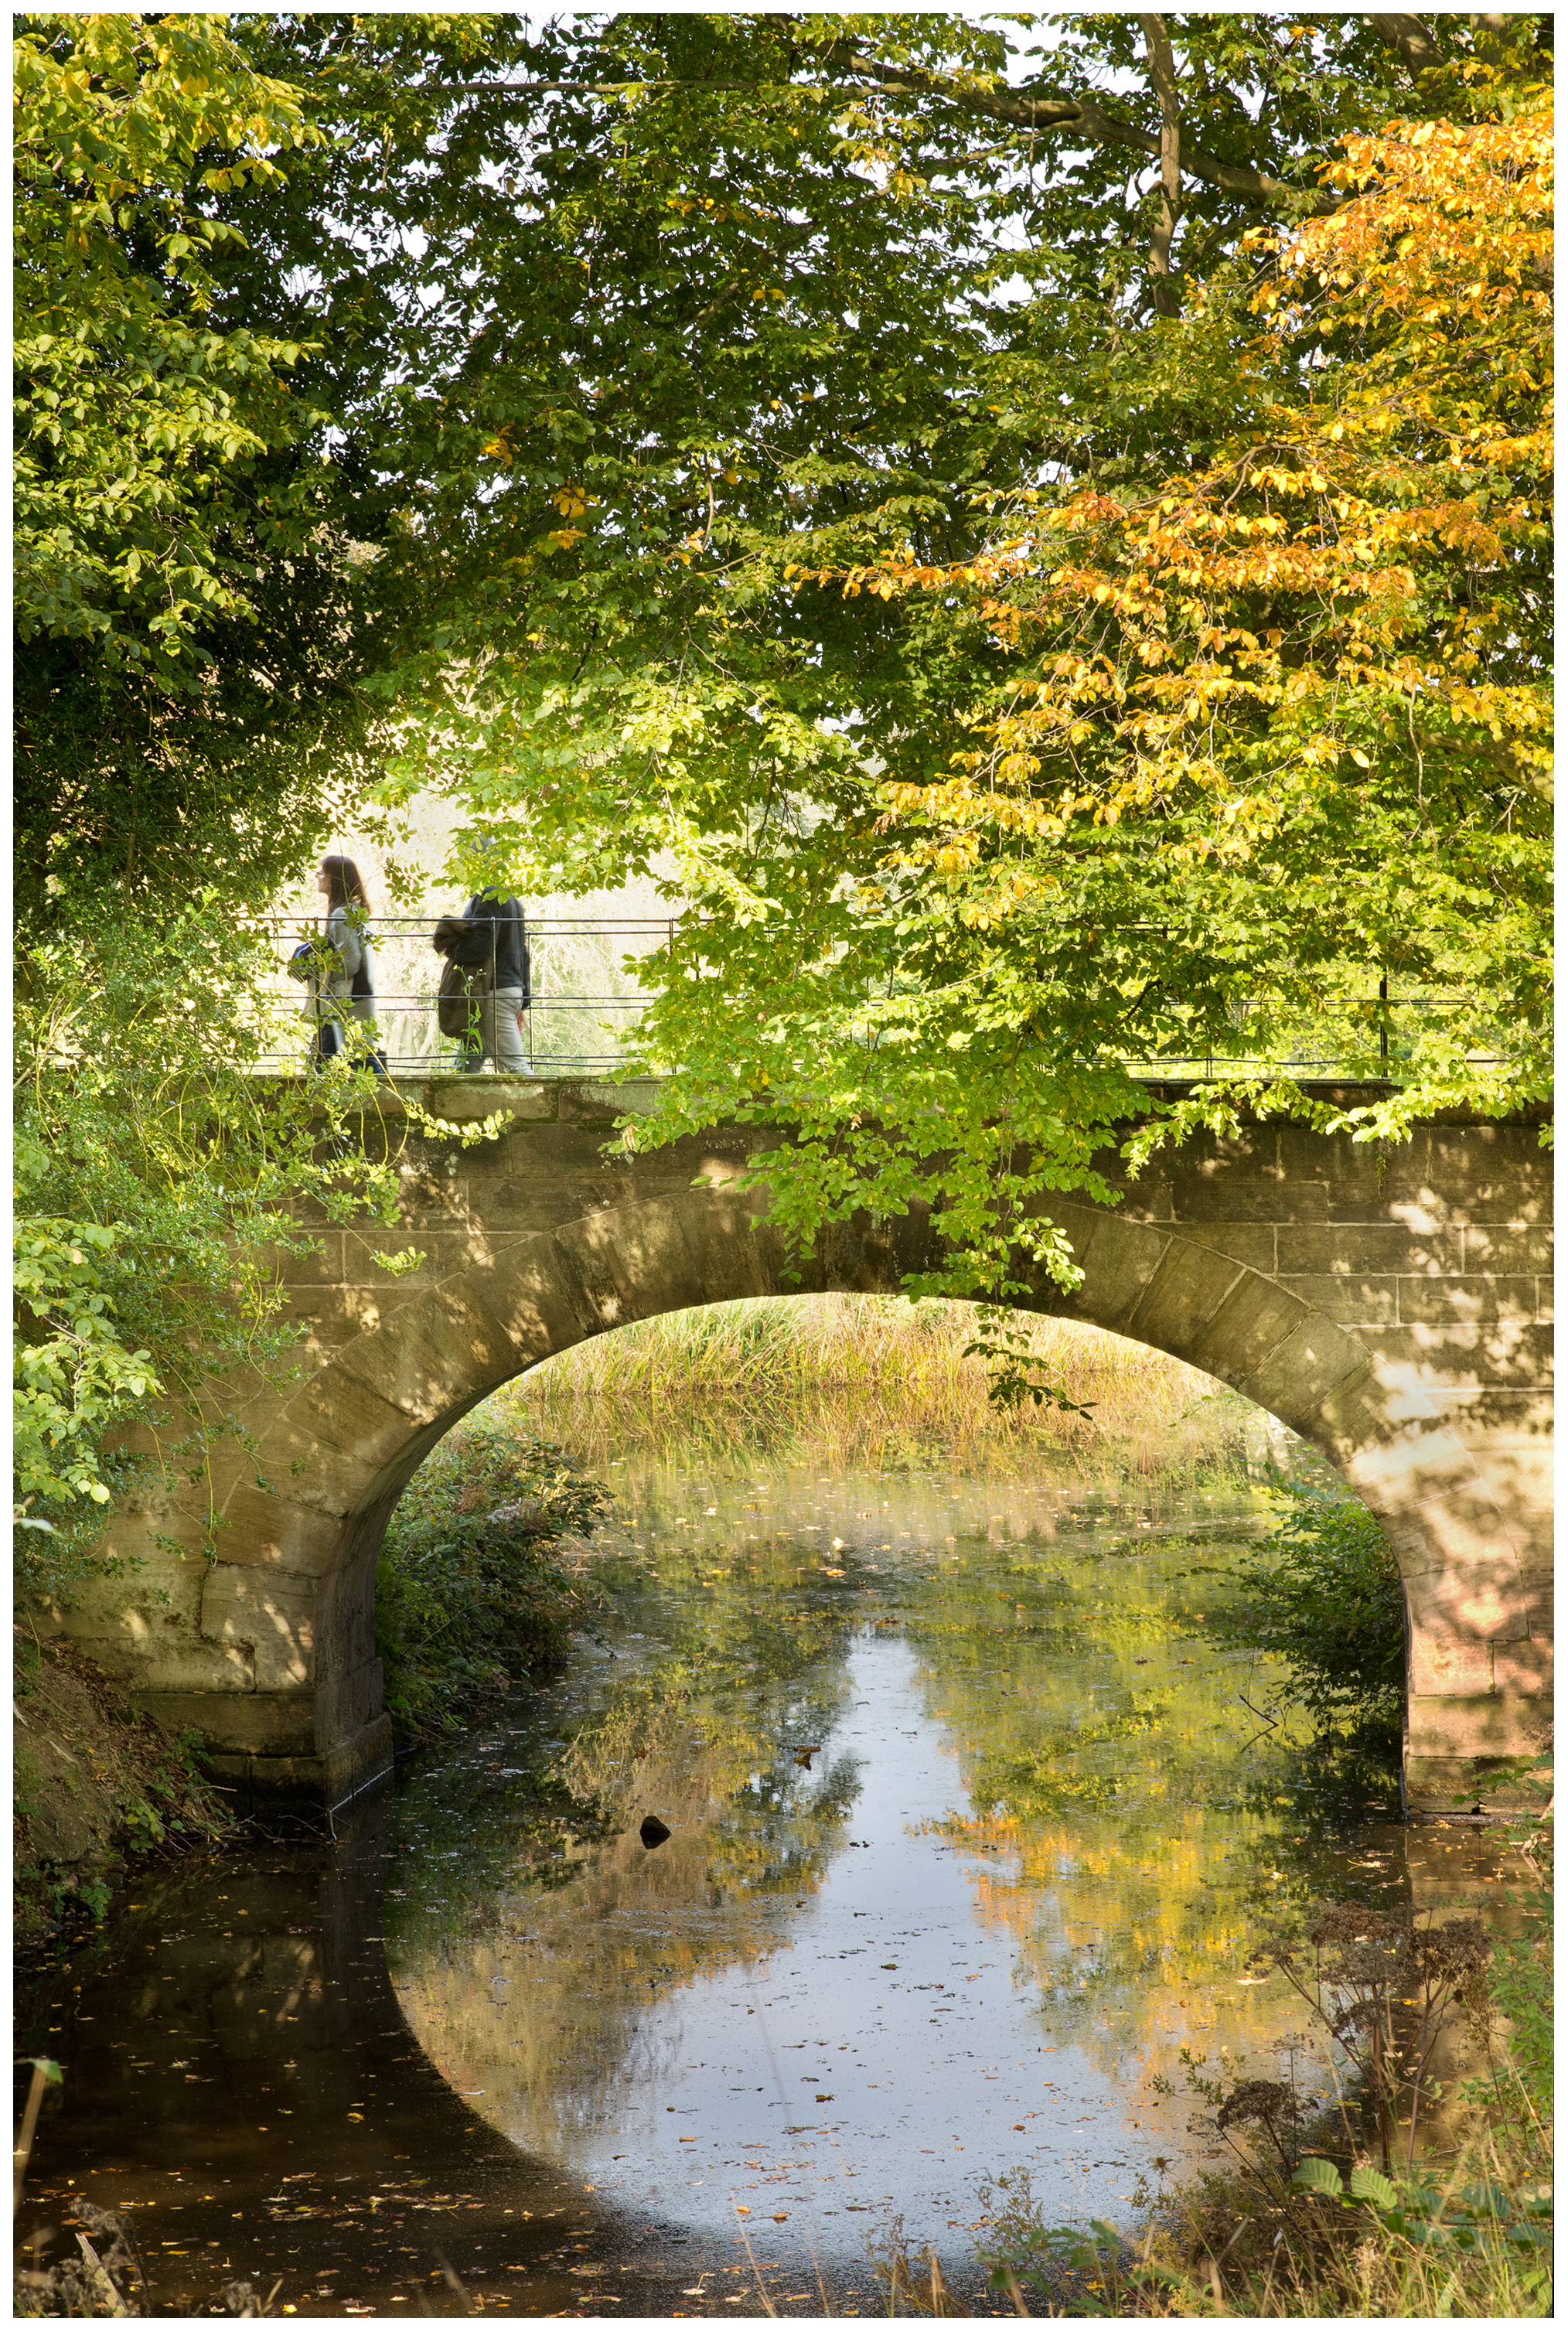
landscape, tree, water, nature, sunlight, leaf, river, pond, stream, green, reflection, autumn, park, botany, nikon, sunburst, season, waterway, leaves, sculpture, yorkshire, vivid, seasons, bright, wetland, wakefield, nikkor, woodland, yorkshiresculpturepark, oarnge